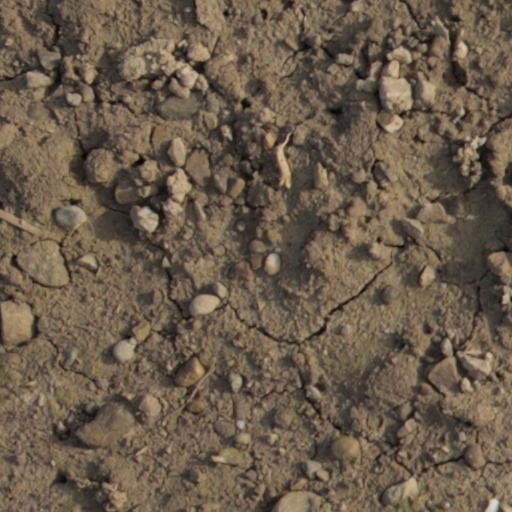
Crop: wheat